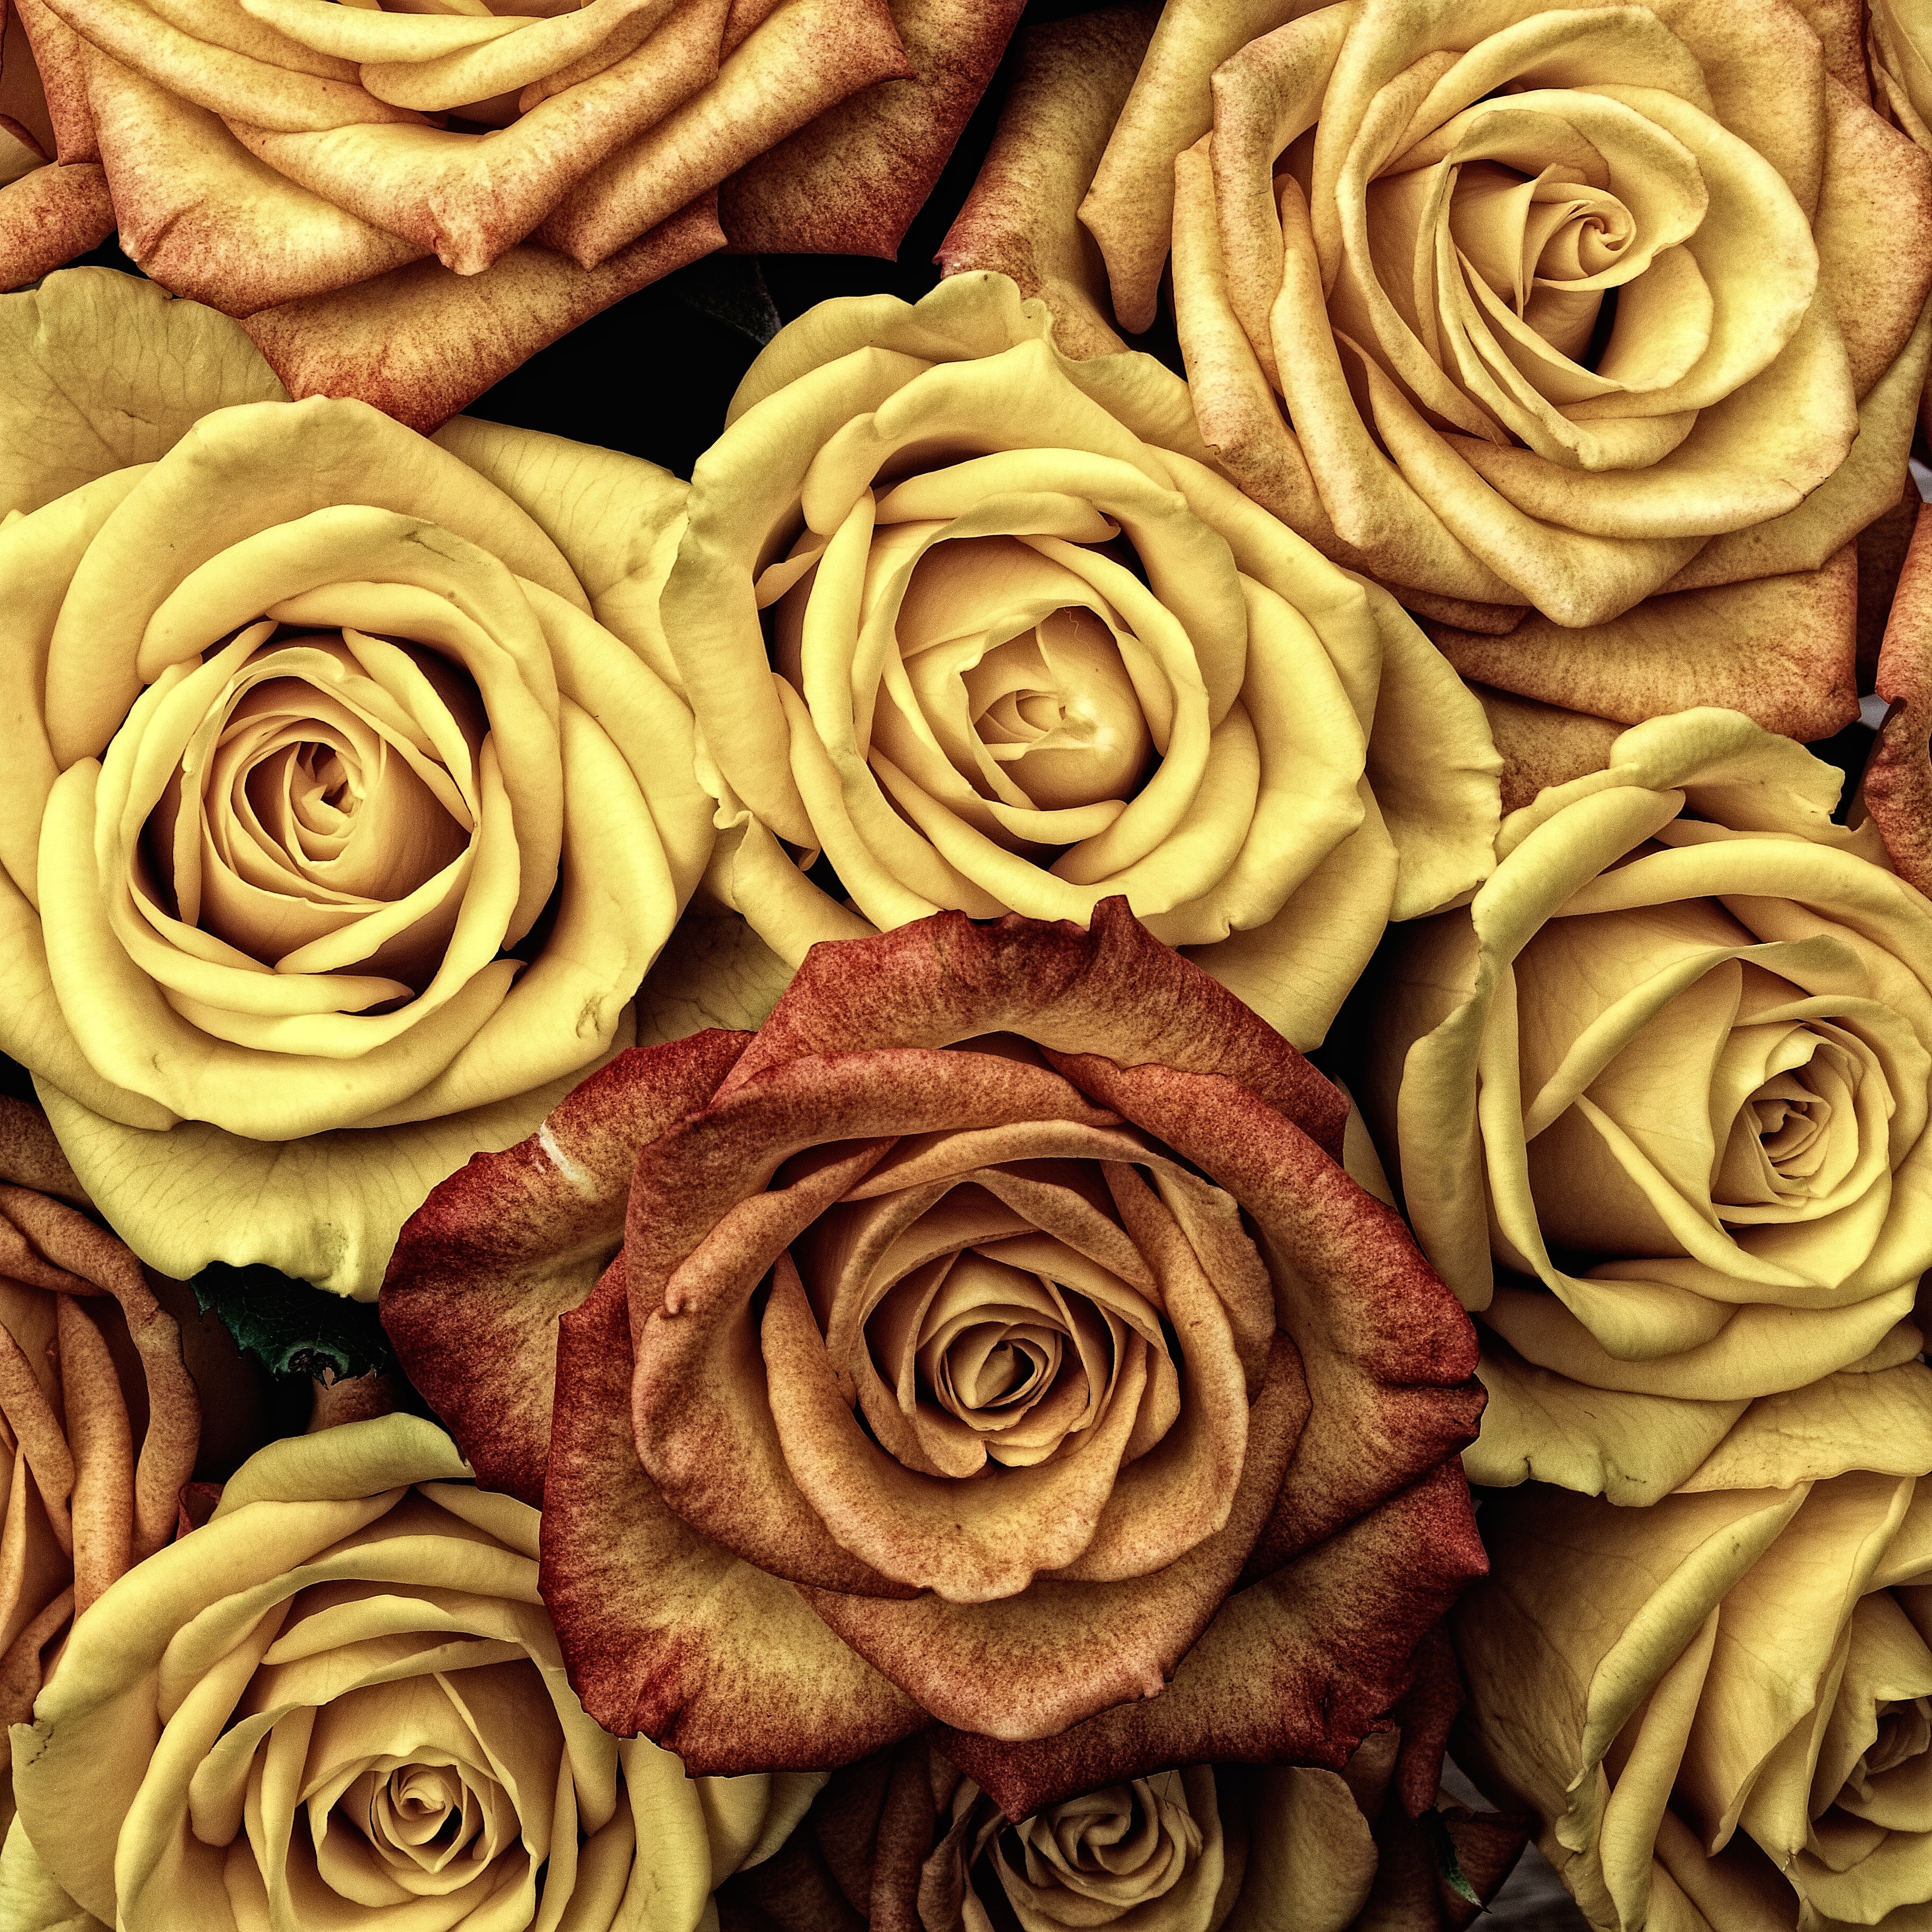
plant, flower, petal, floral, rose, food, yellow, carving, floristry, flowering plant, garden roses, land plant